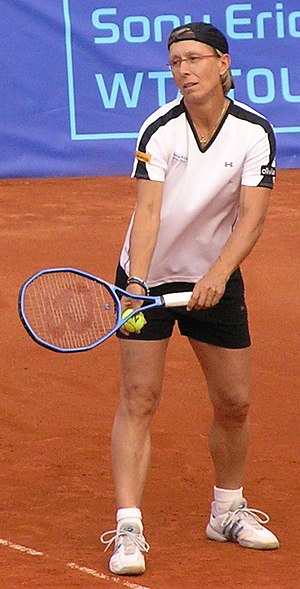
Vindere af grand slam-mesterskaber i damesingle / Alle mestre
Martina Navratilova har vundet 18 grand slam-titler og deler dermed tredjepladsen i den åbne æra med Chris Evert.
Vindere af grand slam-mesterskaber i damesingle er en liste over vinderne af damesinglerækken ved de fire grand slam-turneringer i tennis, Australian Open, French Open, Wimbledon-mesterskaberne og US Open.